2008 Mumbai attacks

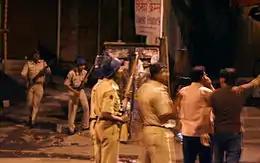
Police looking for attackers outside Colaba.

According to investigations, the attackers travelled by sea from Karachi, Pakistan, across the Arabian Sea, hijacked the Indian fishing trawler "Kuber", killed the crew of four, then forced the captain to sail to Mumbai. After murdering the captain, the attackers entered Mumbai on a rubber dinghy. The captain of "Kuber", Amar Singh Solanki, had earlier been imprisoned for six months in a Pakistani jail for illegally fishing in Pakistani waters. The attackers stayed and were trained by the Lashkar-e-Taiba in a safehouse at Azizabad in Karachi before boarding a small boat for Mumbai.